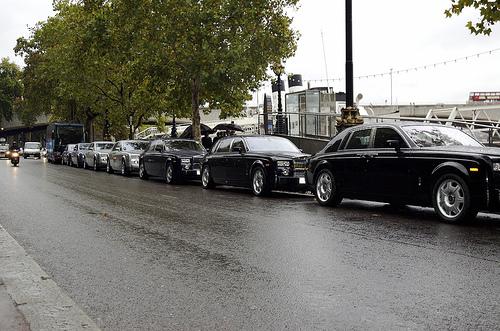
Weather: rain or strom